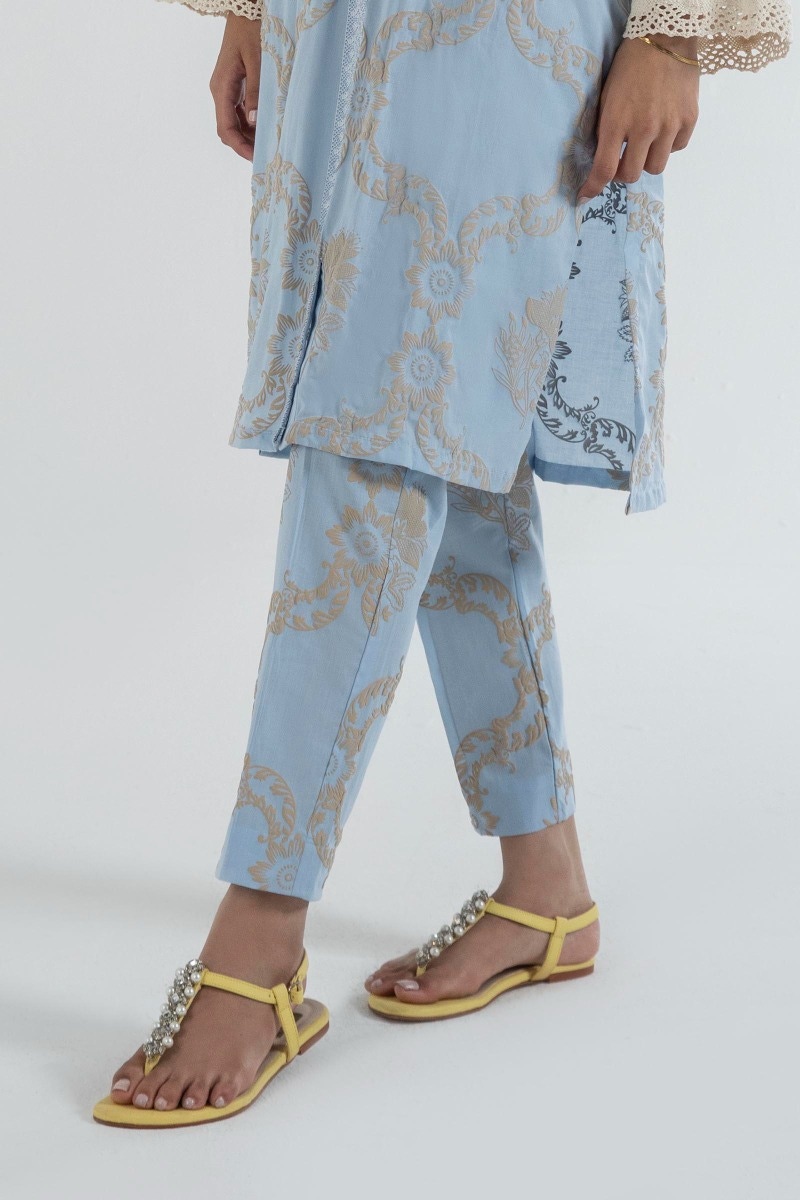
blue gold embroidered pants